Sikorsky MH-60 Jayhawk

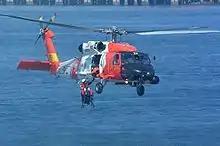
Jayhawk retrieves a rescue swimmer

In 1990, HH-60J Jayhawks began replacing HH-3F Pelican and CH-3E Sea King helicopters in service with the US Coast Guard. HH-60Js perform search and rescue missions, along with other missions such as maritime patrol and drug interdiction. Coast Guard cutters with their HH-60Js and other helicopters performed security and interdiction in the Persian Gulf in 1991 in support of Operation Desert Storm and also in 2003 for Operation Enduring Freedom.